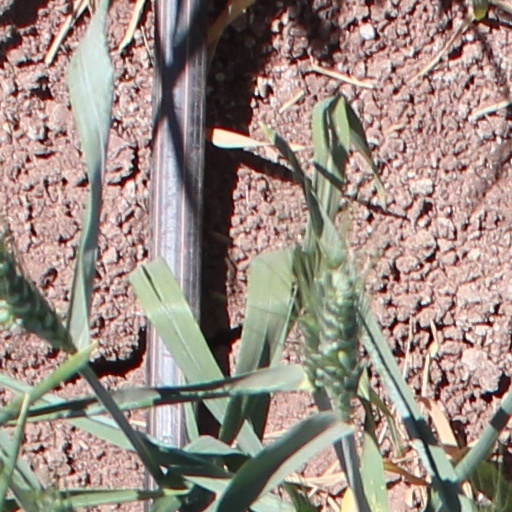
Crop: wheat